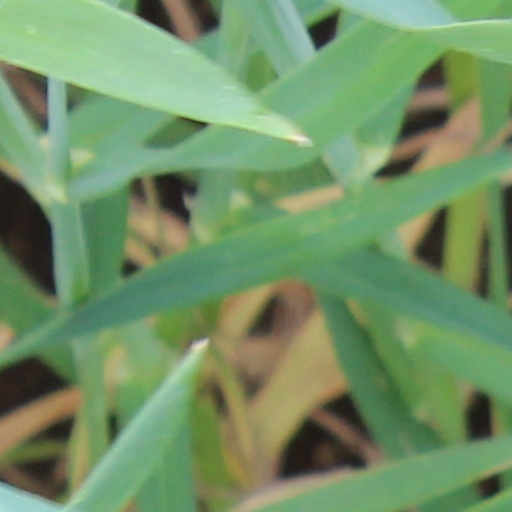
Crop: wheat